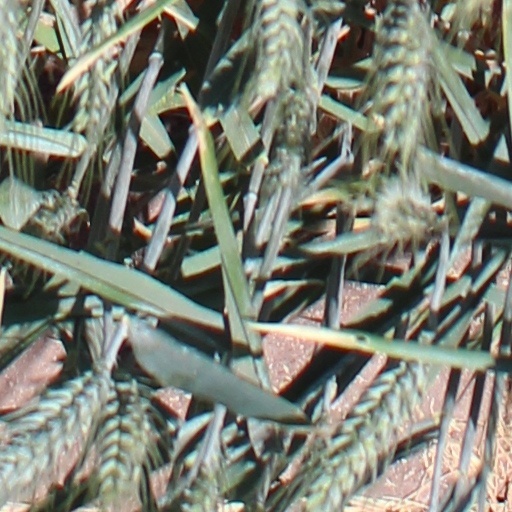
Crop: wheat